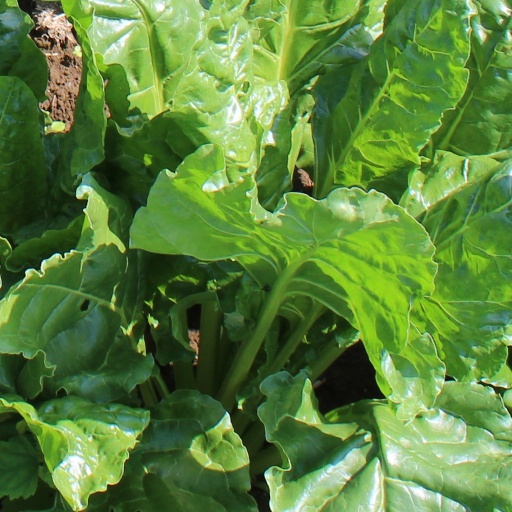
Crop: sugar beet